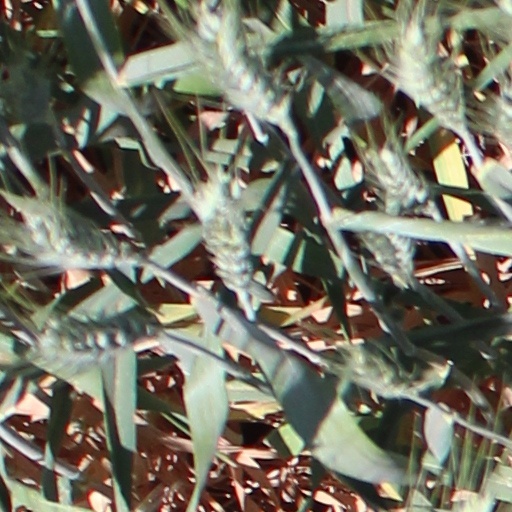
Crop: wheat